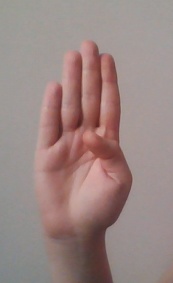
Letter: kaaf